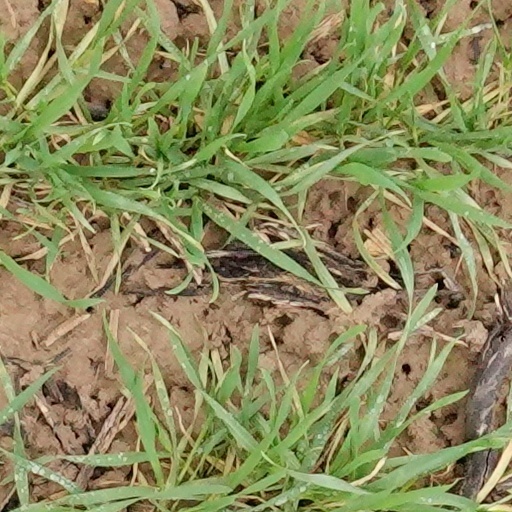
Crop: wheat